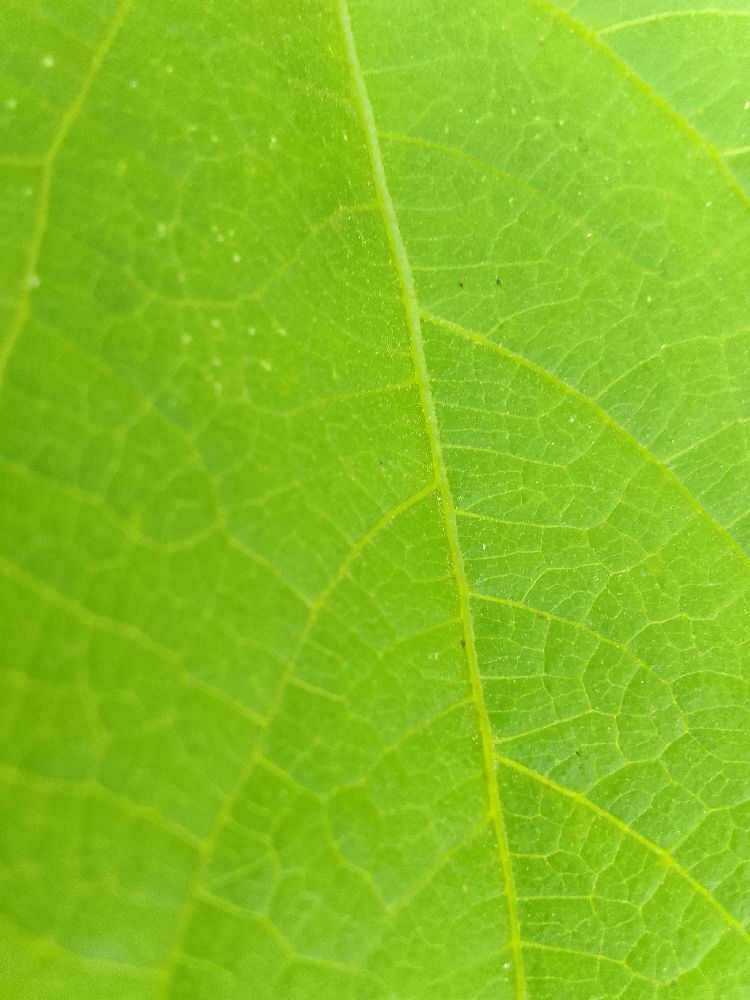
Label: healthy